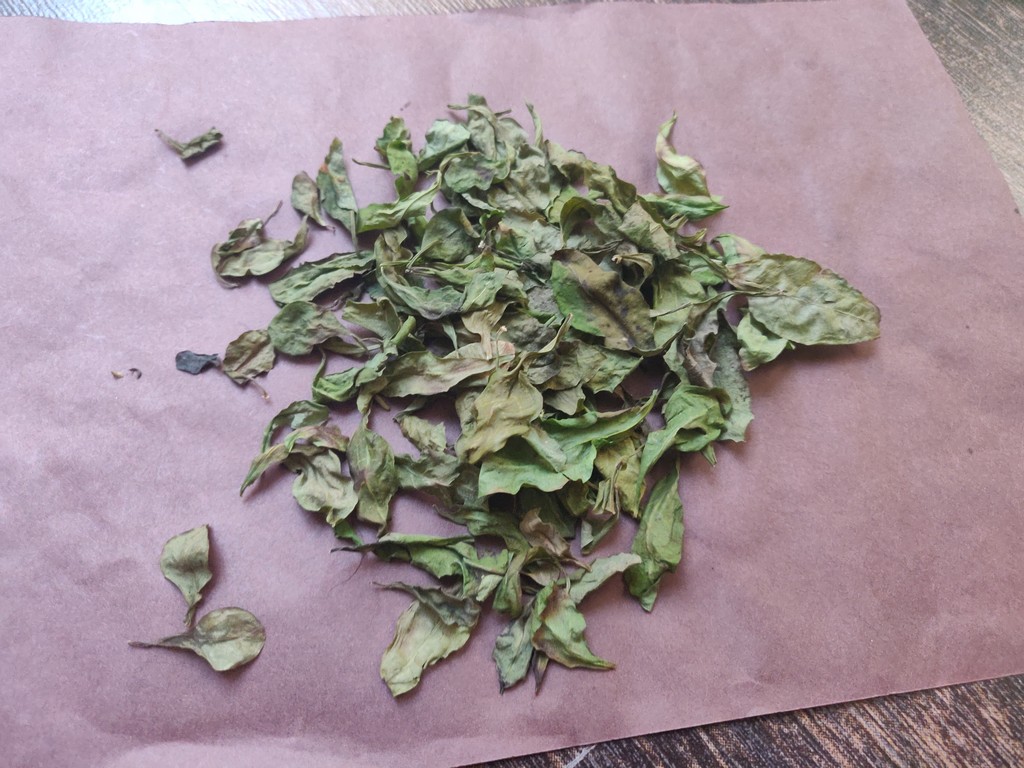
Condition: Dried
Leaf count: multiple
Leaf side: unknown